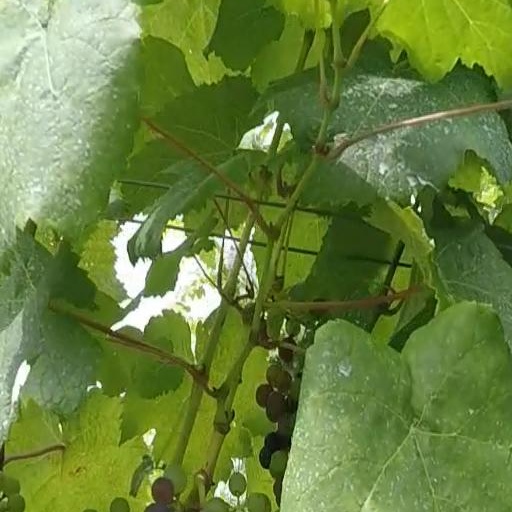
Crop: grape